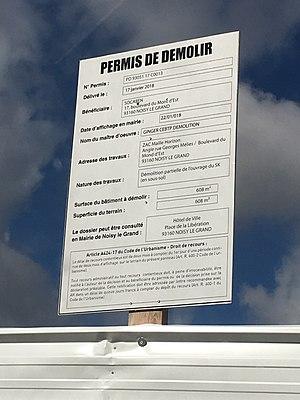
Permis de démolir une partie de l'ouvrage SK de Noisy-le-Grand, Seine-Saint-Denis, France.
Le métro de Noisy-le-Grand est une ligne de transport du type navette hectométrique aujourd'hui abandonnée. Construite et inaugurée, elle n'a jamais été ouverte au public. Elle était équipée du système SK.